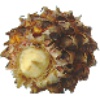
Label: Pineapple Mini 1